John Kitzmiller

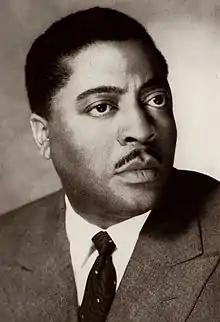
Kitzmiller in 1954

John Kitzmiller (December 4, 1913 – February 23, 1965) was an American actor who worked in his native land, as well as Italy and the United Kingdom. Kitzmiller achieved his greatest fame as a popular and versatile actor in Europe, making an estimated 40 European films. He was the first Black actor to win the Cannes Film Festival Award for Best Actor in 1957 for his role in the Slovenian film "Valley of Peace". He is best-known for his role as Quarrel in the first EON-produced James Bond movie, "Dr. No".